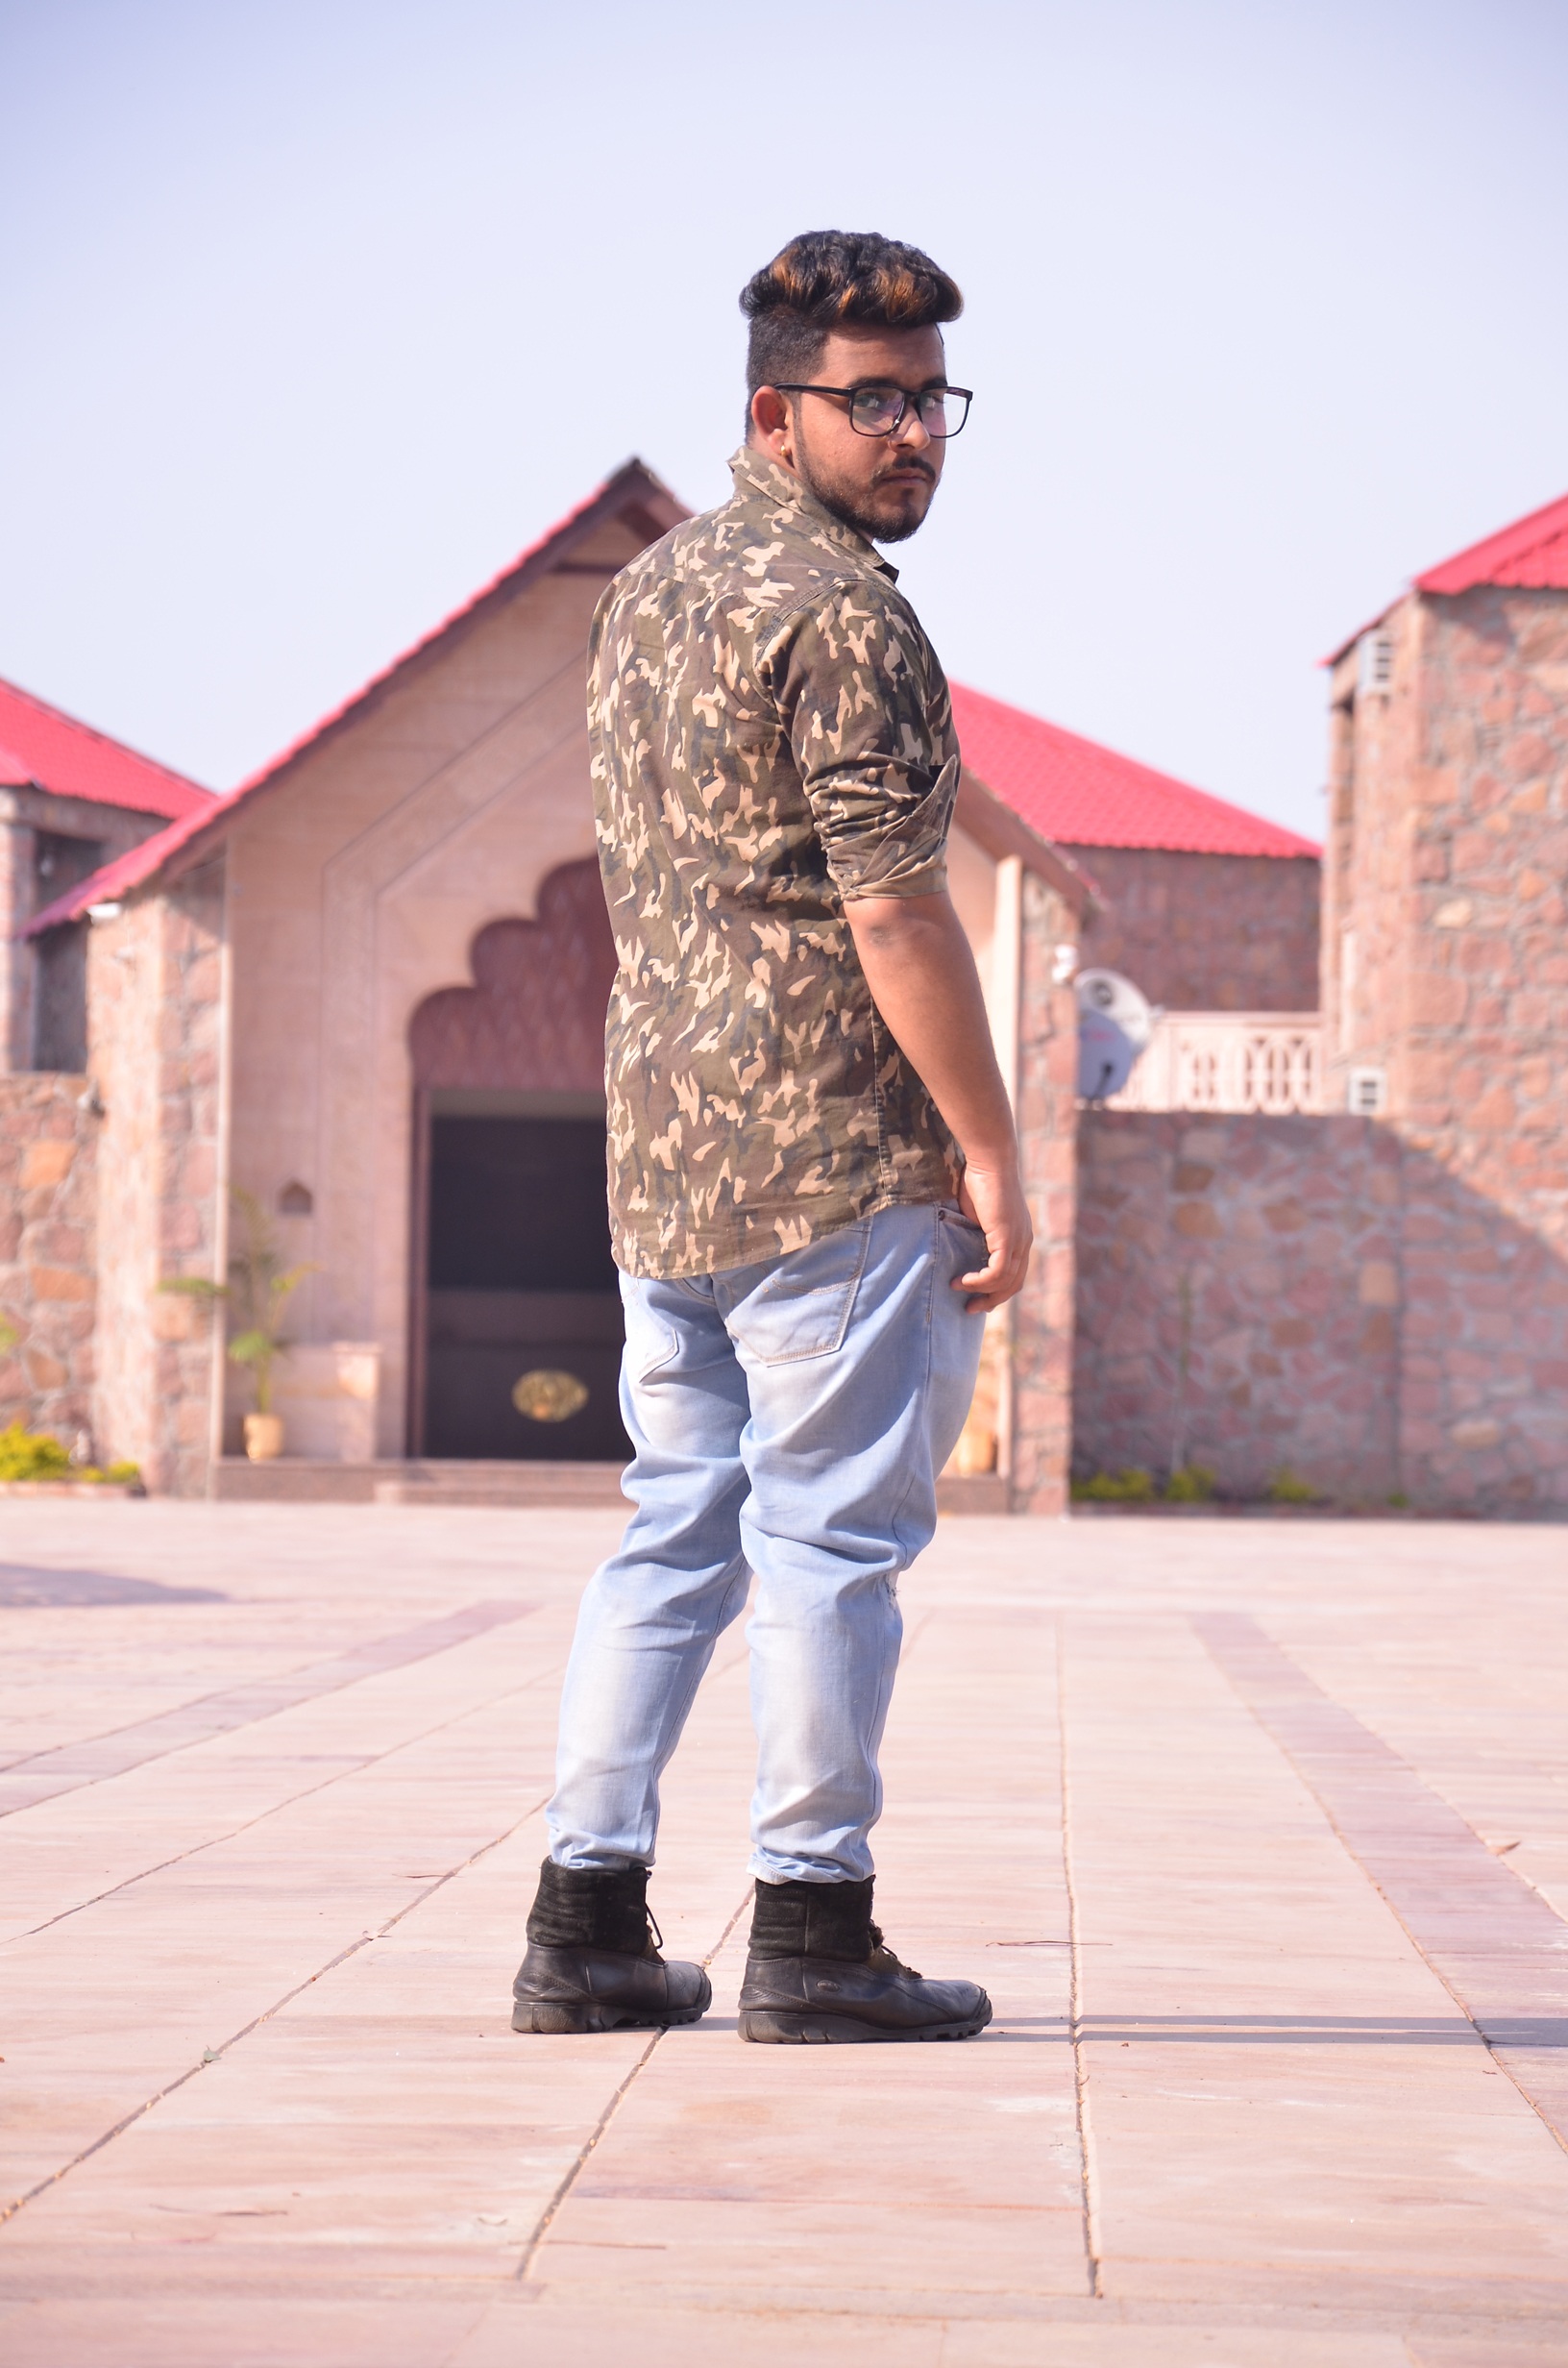
looking, model, spring, sitting, fashion, clothing, style, dressing, human positions